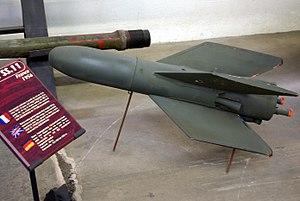
Un missile antichar Nord SS.11 exposé au Musée des BLindés de Saumur.